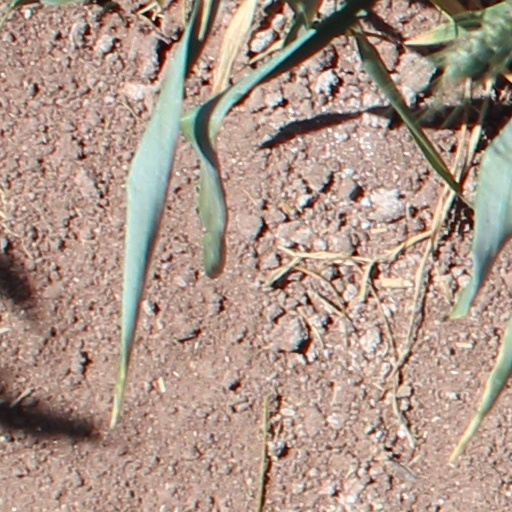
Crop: wheat